Ahmed al-Assir

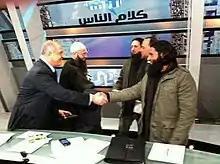
Marcel Ghanem hosting Ahmed al-Assir in his political talk show Kalam El-Nas

On 11 November 2012, three people were killed and four others wounded after supporters of Assir clashed with supporters of Hezbollah in the southern city of Sidon. Assir stated "We have a blood score to settle with Hezbollah that can only be settled with blood", and that he considered forming an "armed resistance group" to defend Lebanon from Israel as he believed that Hezbollah's weapons had now been pointed internally.